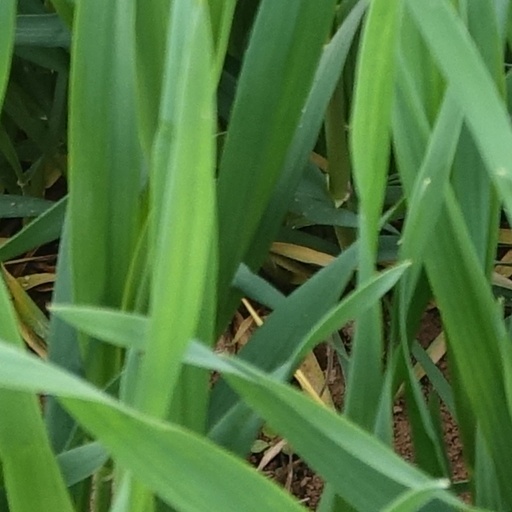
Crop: wheat